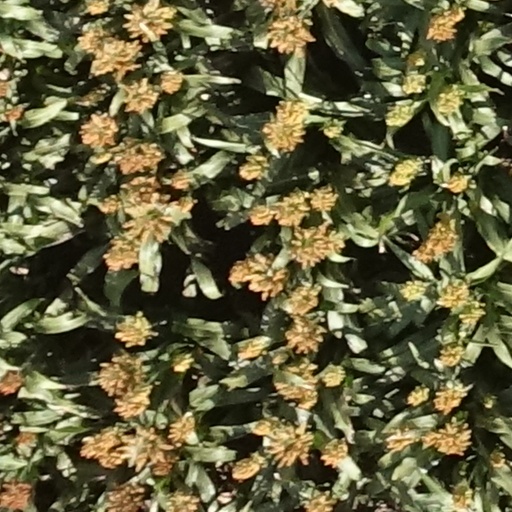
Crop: sorghum